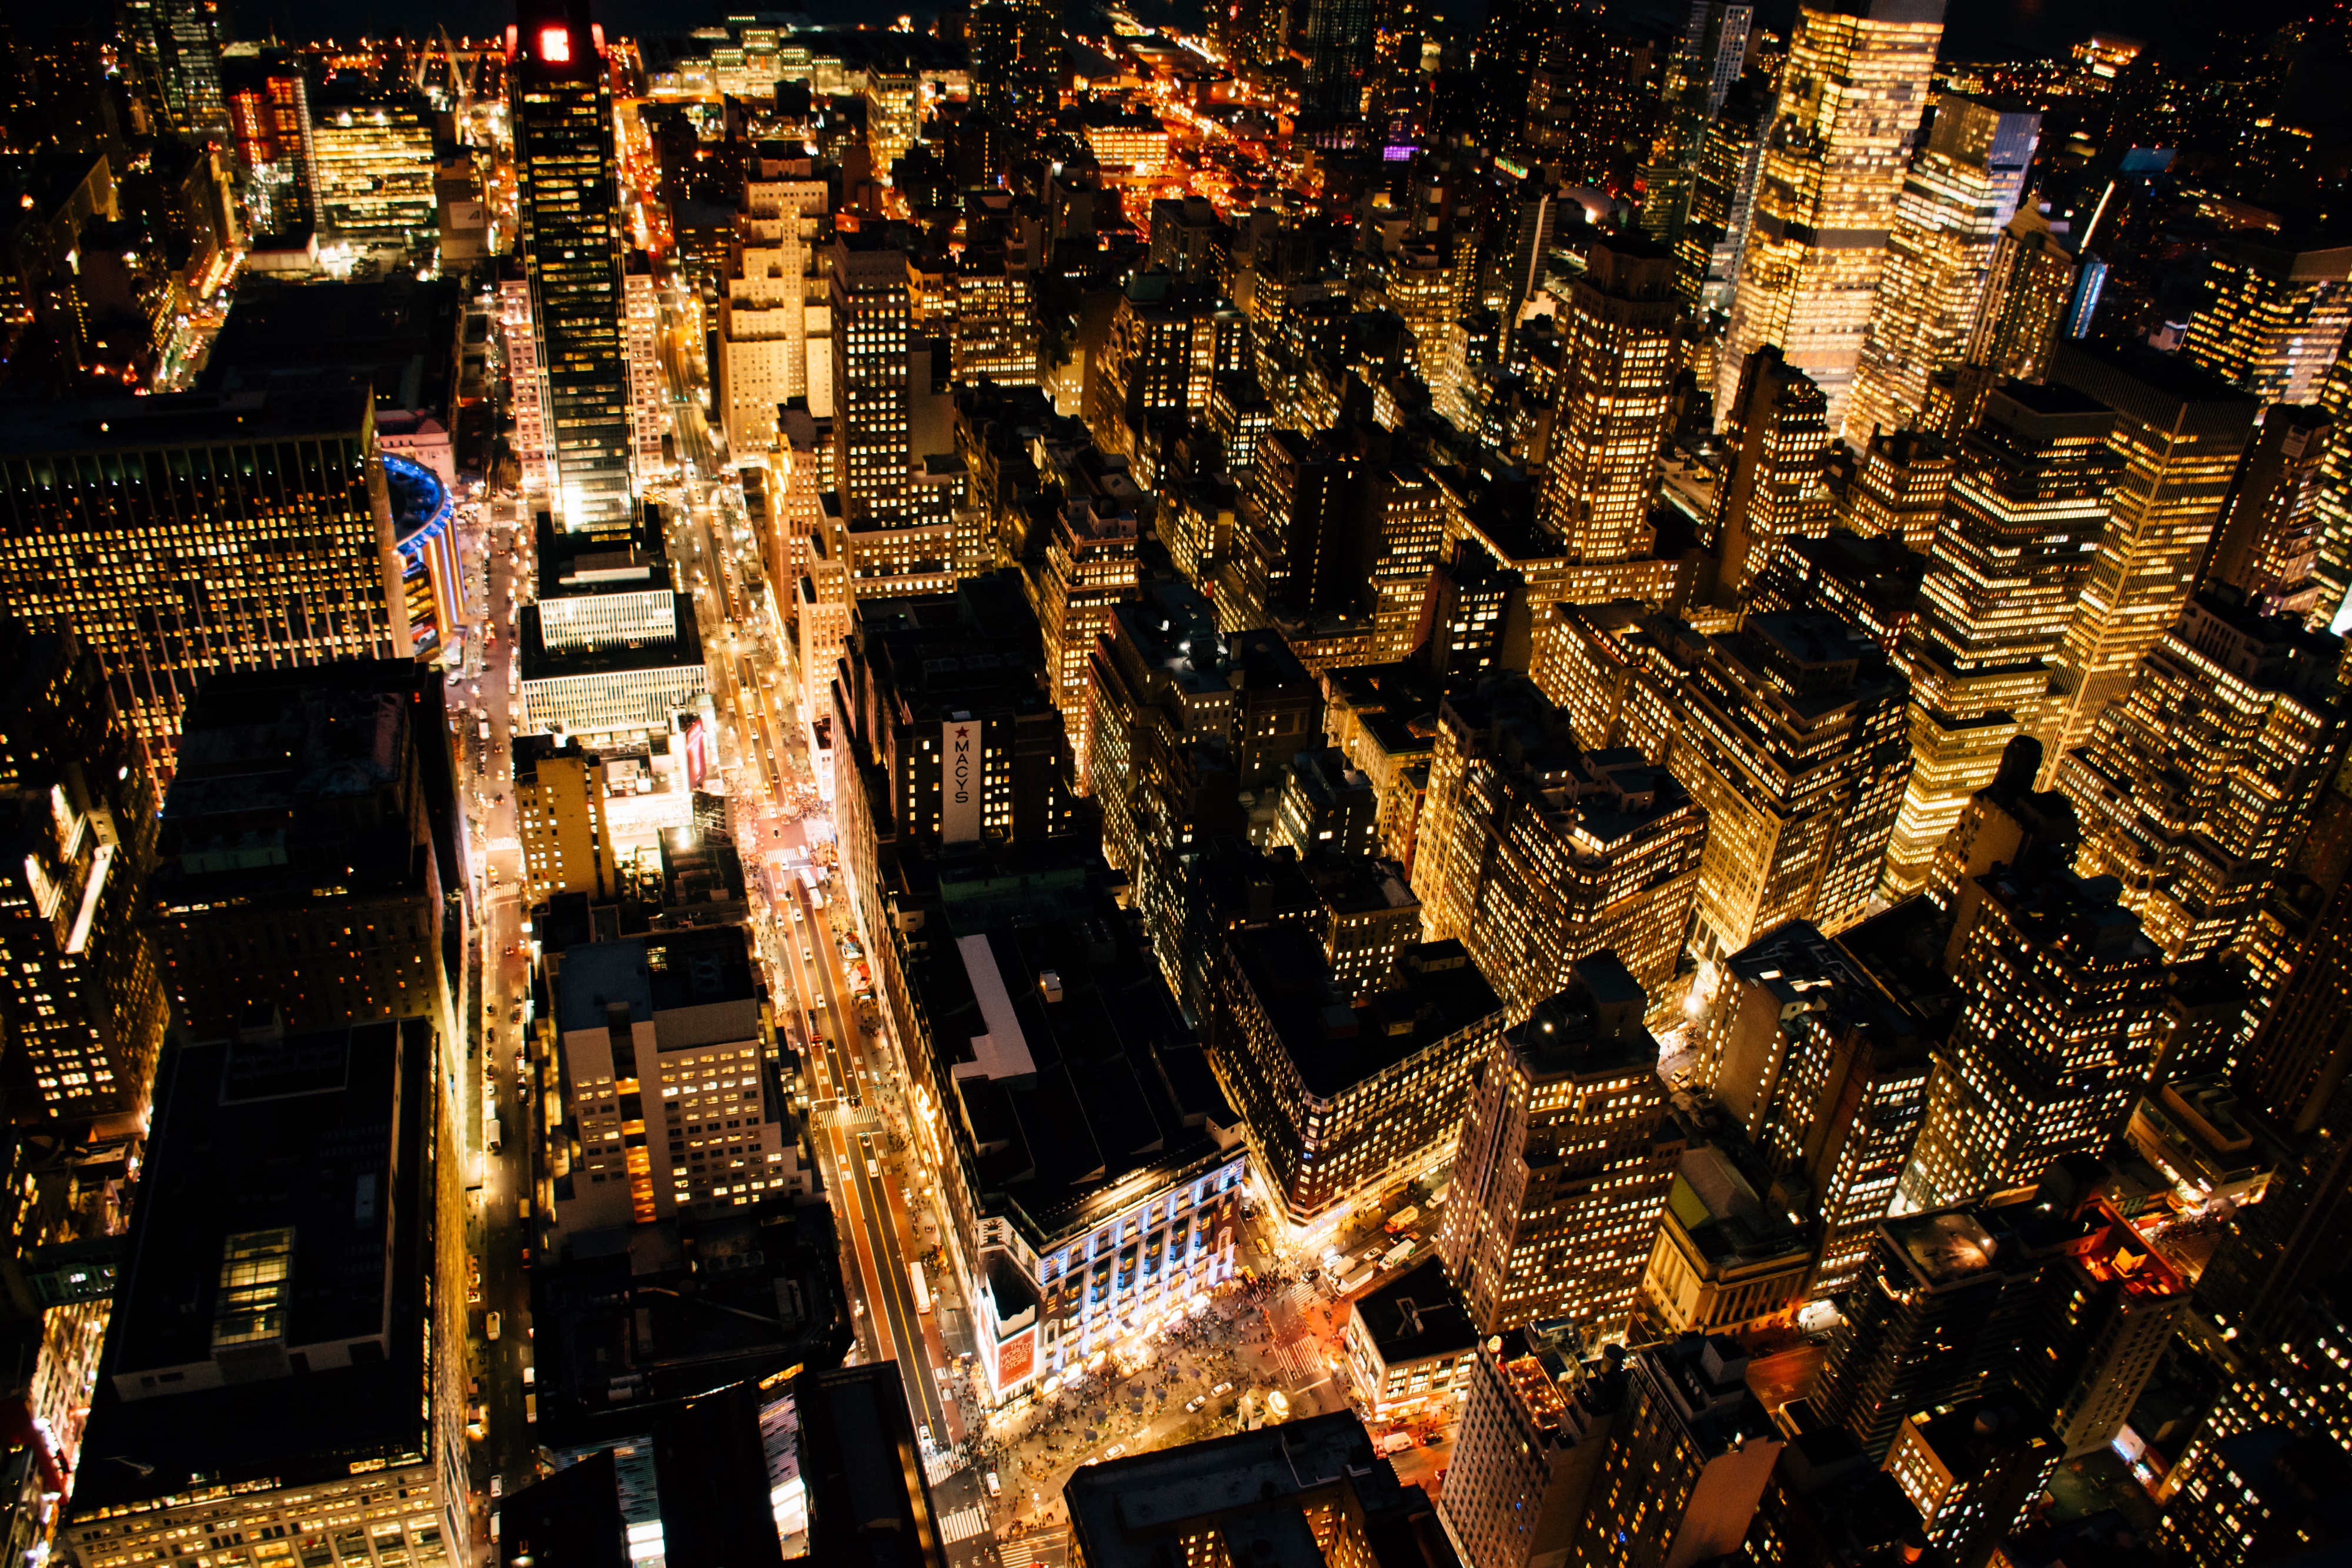
night, city, skyscraper, cityscape, landmark, metropolis, aerial photography, urban area, human settlement, metropolitan area